Bellator egretta

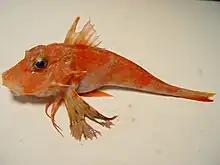

"Bellator egretta" is found in the Western Atlantic Ocean where it occurs from North Carolina south through the Gulf of Mexico and Caribbean Sea to northeastern Brazil. It is found in bays and estuaries over sand and mud substrates at depths between , although it is typically found between .